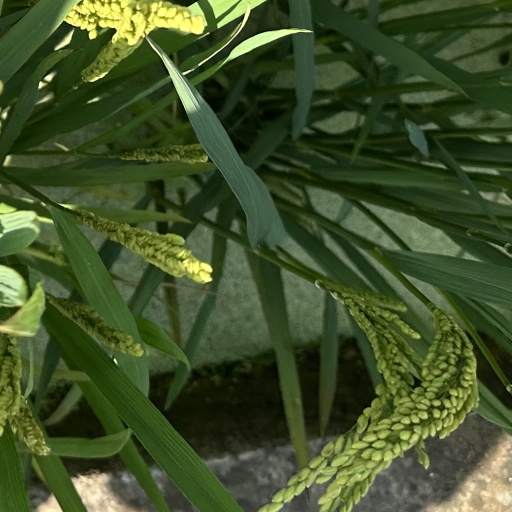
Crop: rice